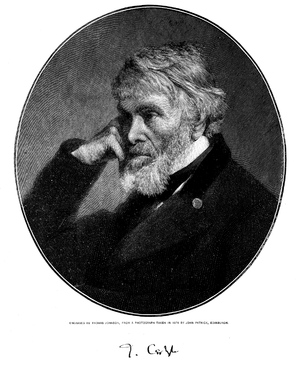
Robert Browning, né à Camberwell, Surrey, le 7 mai 1812 et mort à Venise le 12 décembre 1889, est un poète et dramaturge britannique, reconnu comme l'un des deux plus grands créateurs poétiques de l'Angleterre victorienne, l'égal, quoique dans un style tout différent, de Tennyson.